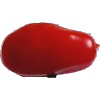
Label: Tomato 2